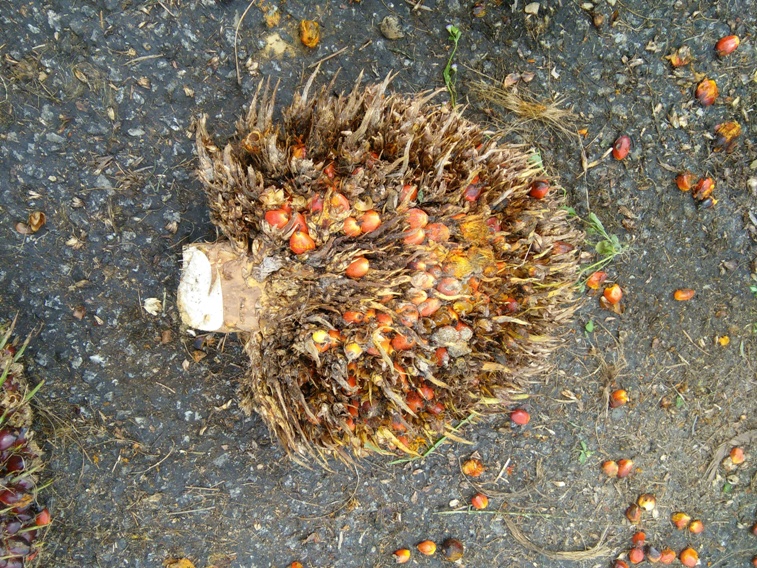
Ripeness: Overripe